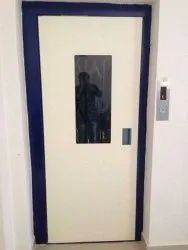
Label: Swing_Door_Passenger_Lift